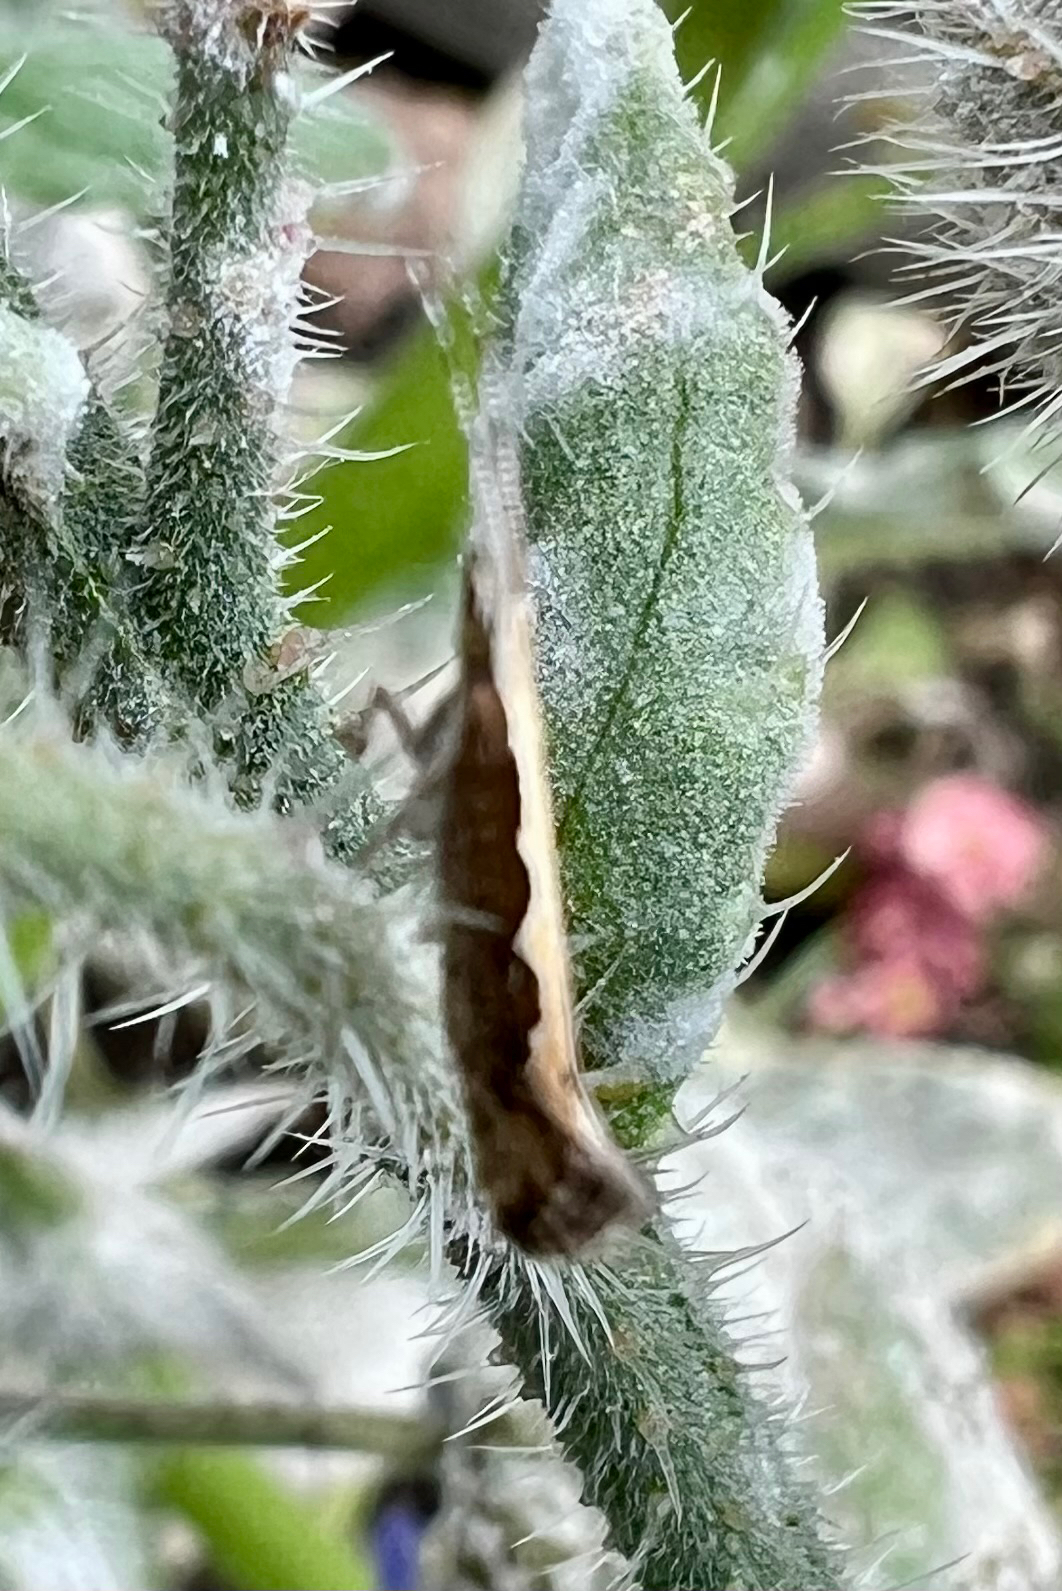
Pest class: diamondback_moth